Antonio Resines

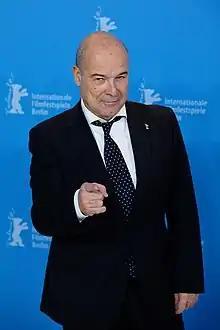
Resines in 2017

Antonio Fernández Resines (born 7 August 1954) is a Spanish film and television actor.